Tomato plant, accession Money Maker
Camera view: tilt-top (135 deg); turntable rotation: 330 degrees
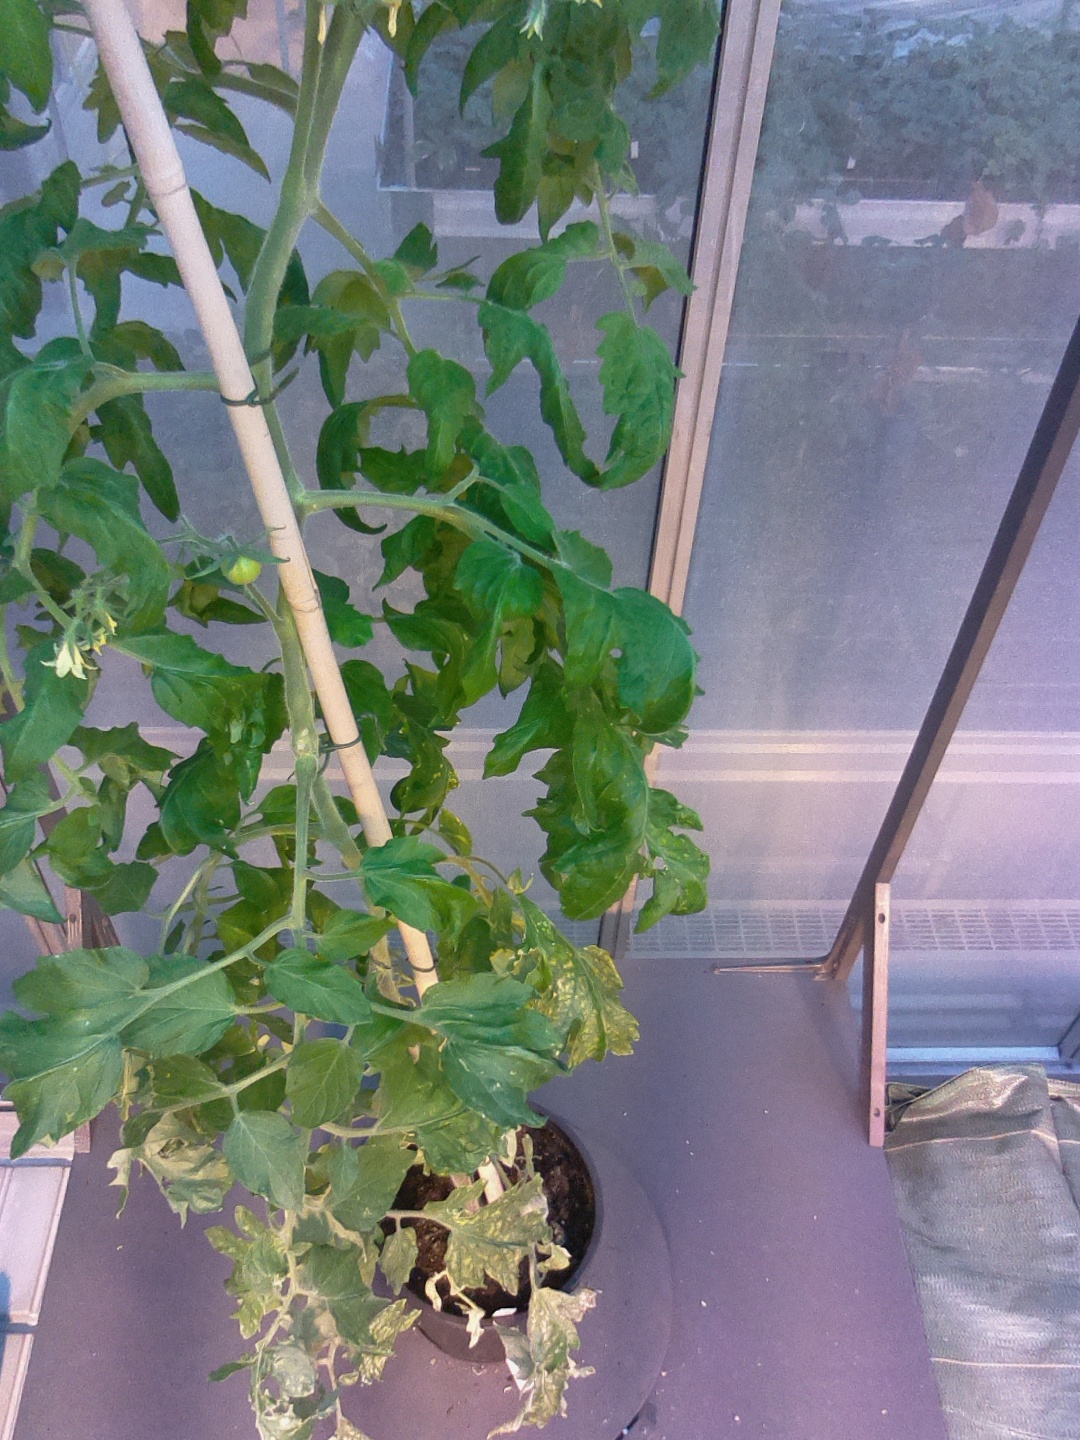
BBCH growth stage 71: 10%-20% of final fruit size